Sustainability at American colleges and universities

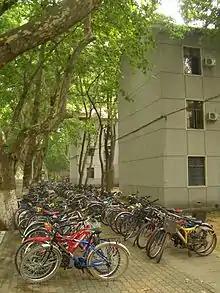
Bicycles in front of a U.S. college dormitory

Florida Gulf Coast University, located in Fort Myers, Florida, has made environmental sustainability their top priority. In January 2010, the university installed a 2-megawatt solar energy system on a 16-acre field. These 10,080 solar panels will generate enough electricity to power 600 homes. FGCU formed a public-private partnership with Regenesis Power resulting in the construction of the $17 million project. Regenesis Power is a national alternative energy company headquartered in Simi Valley, California, with regional offices in Florida. The solar energy field is projected to save the institution $22 million over a 30-year period. Its impact will be felt immediately as the electrical cost will be reduced from 10.5 cents per kilowatt-hour to two cents per kilowatt-hour. As a clean energy source, annually the solar energy field will prevent an estimated 9,000 pounds of nitrogen oxide, 14,000 pounds of sulfur dioxide, and 5.1 million pounds of carbon dioxide from being